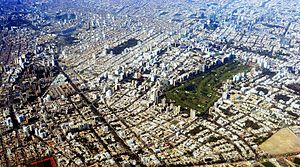
Lima
Lima er hovedstad i Peru og samtidig landets største by med 8.574.974 indbyggere. Lima er beliggende i provinsen af samme navn. Byen blev grundlagt 28. januar 1535 af Francisco Pizarro. I starten blev byen navngivet: 'Kongernes by' fordi man på helligtrekongers dag besluttede, at byen skulle grundlægges. Universitetet i byen blev grundlagt i 1551.